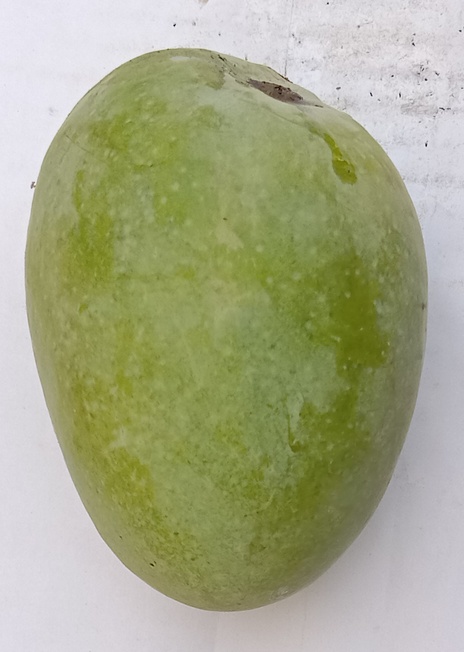
Mango variety: Anwar Ratool